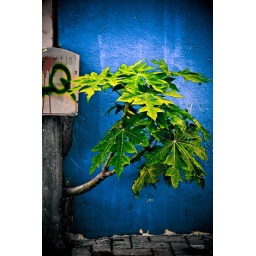
saw this papaya tree Surviving in between the two houses wall.